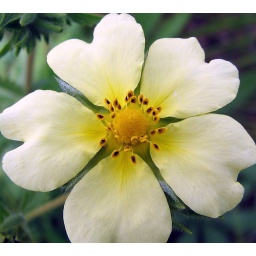
Found this nice flower in a field next to my house. Taken in super-macro mode with Canon PowerShot S2 IS.